COVID-19 pandemic on cruise ships

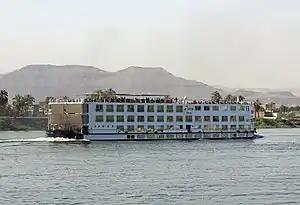
"River Anuket" in March 2018

In February 2020, the Holland America Line ship , departing after a stop in Hong Kong on 1 February, was not allowed to call in the Philippines, Japan, and Guam over concerns regarding coronavirus infections. After initially receiving approval on 10 February to let the passengers disembark in Thailand, as the ship was heading to Laem Chabang port near Bangkok, permission to dock was refused the next day. However, the ship was still maintaining its course to Bangkok and at around 10:30 am CET on 11 February, "Westerdam" sailed around the southern tip of Vietnam. According to Flip Knibbe, a Dutch passenger on the ship, all the passengers had their temperatures checked a second time. Speaking to NOS on 11 February, Knibbe said ""Dit schip is virusvrij"": 'This ship is virus-free'. Unlike "Diamond Princess", those on board were not in quarantine. Everyone could move freely, shops and restaurants were open and the entertainment programme continued.